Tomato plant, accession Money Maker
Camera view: bottom (45 deg); turntable rotation: 120 degrees
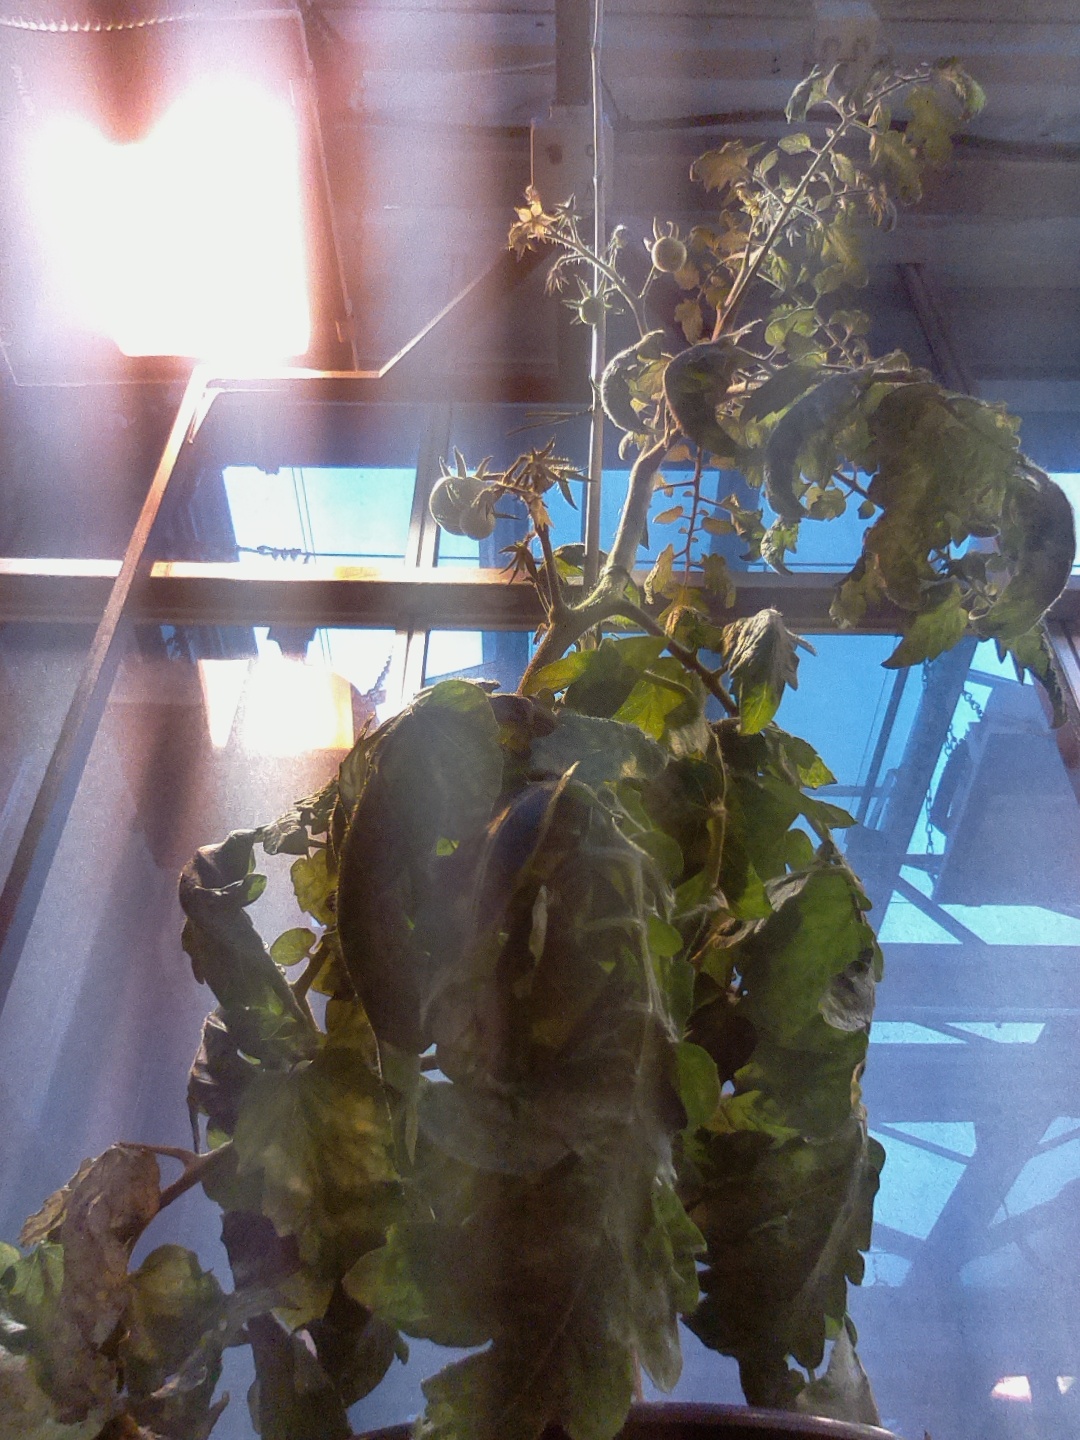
BBCH growth stage 73: 30%-40% of final fruit size